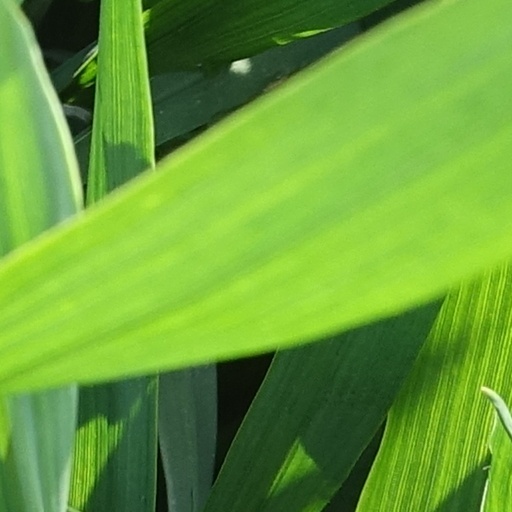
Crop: wheat